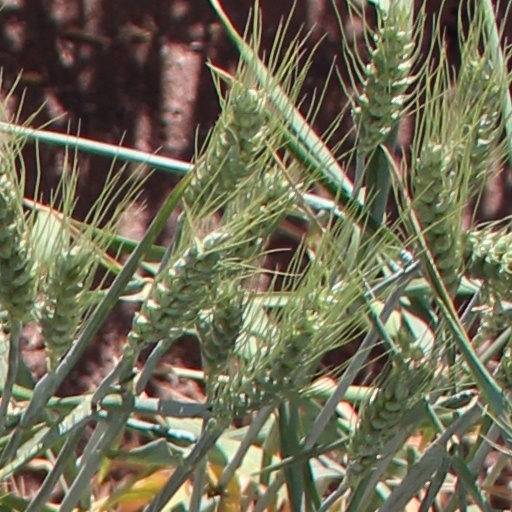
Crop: wheat